Nehemiah Strong

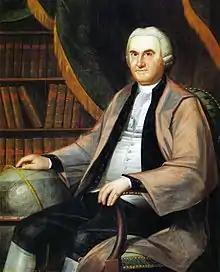
Rev. Nehemiah Strong, oil on canvas, Ralph Earl, 1790. Yale University Art Gallery

Rev. Nehemiah Strong (24 February 1729 (N.S.) – 13 August 1807) was an American astronomer and meteorologist who was the first Professor of Mathematics and Natural Philosophy at Yale College from 1770 and produced a series of annual ephemerides, the astronomical element in almanacs, which were printed in Hartford, Connecticut, and in New Haven.